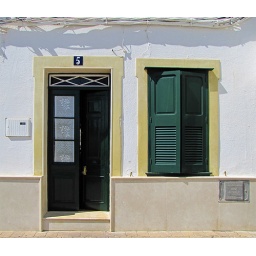
They like green doors in Fornells.